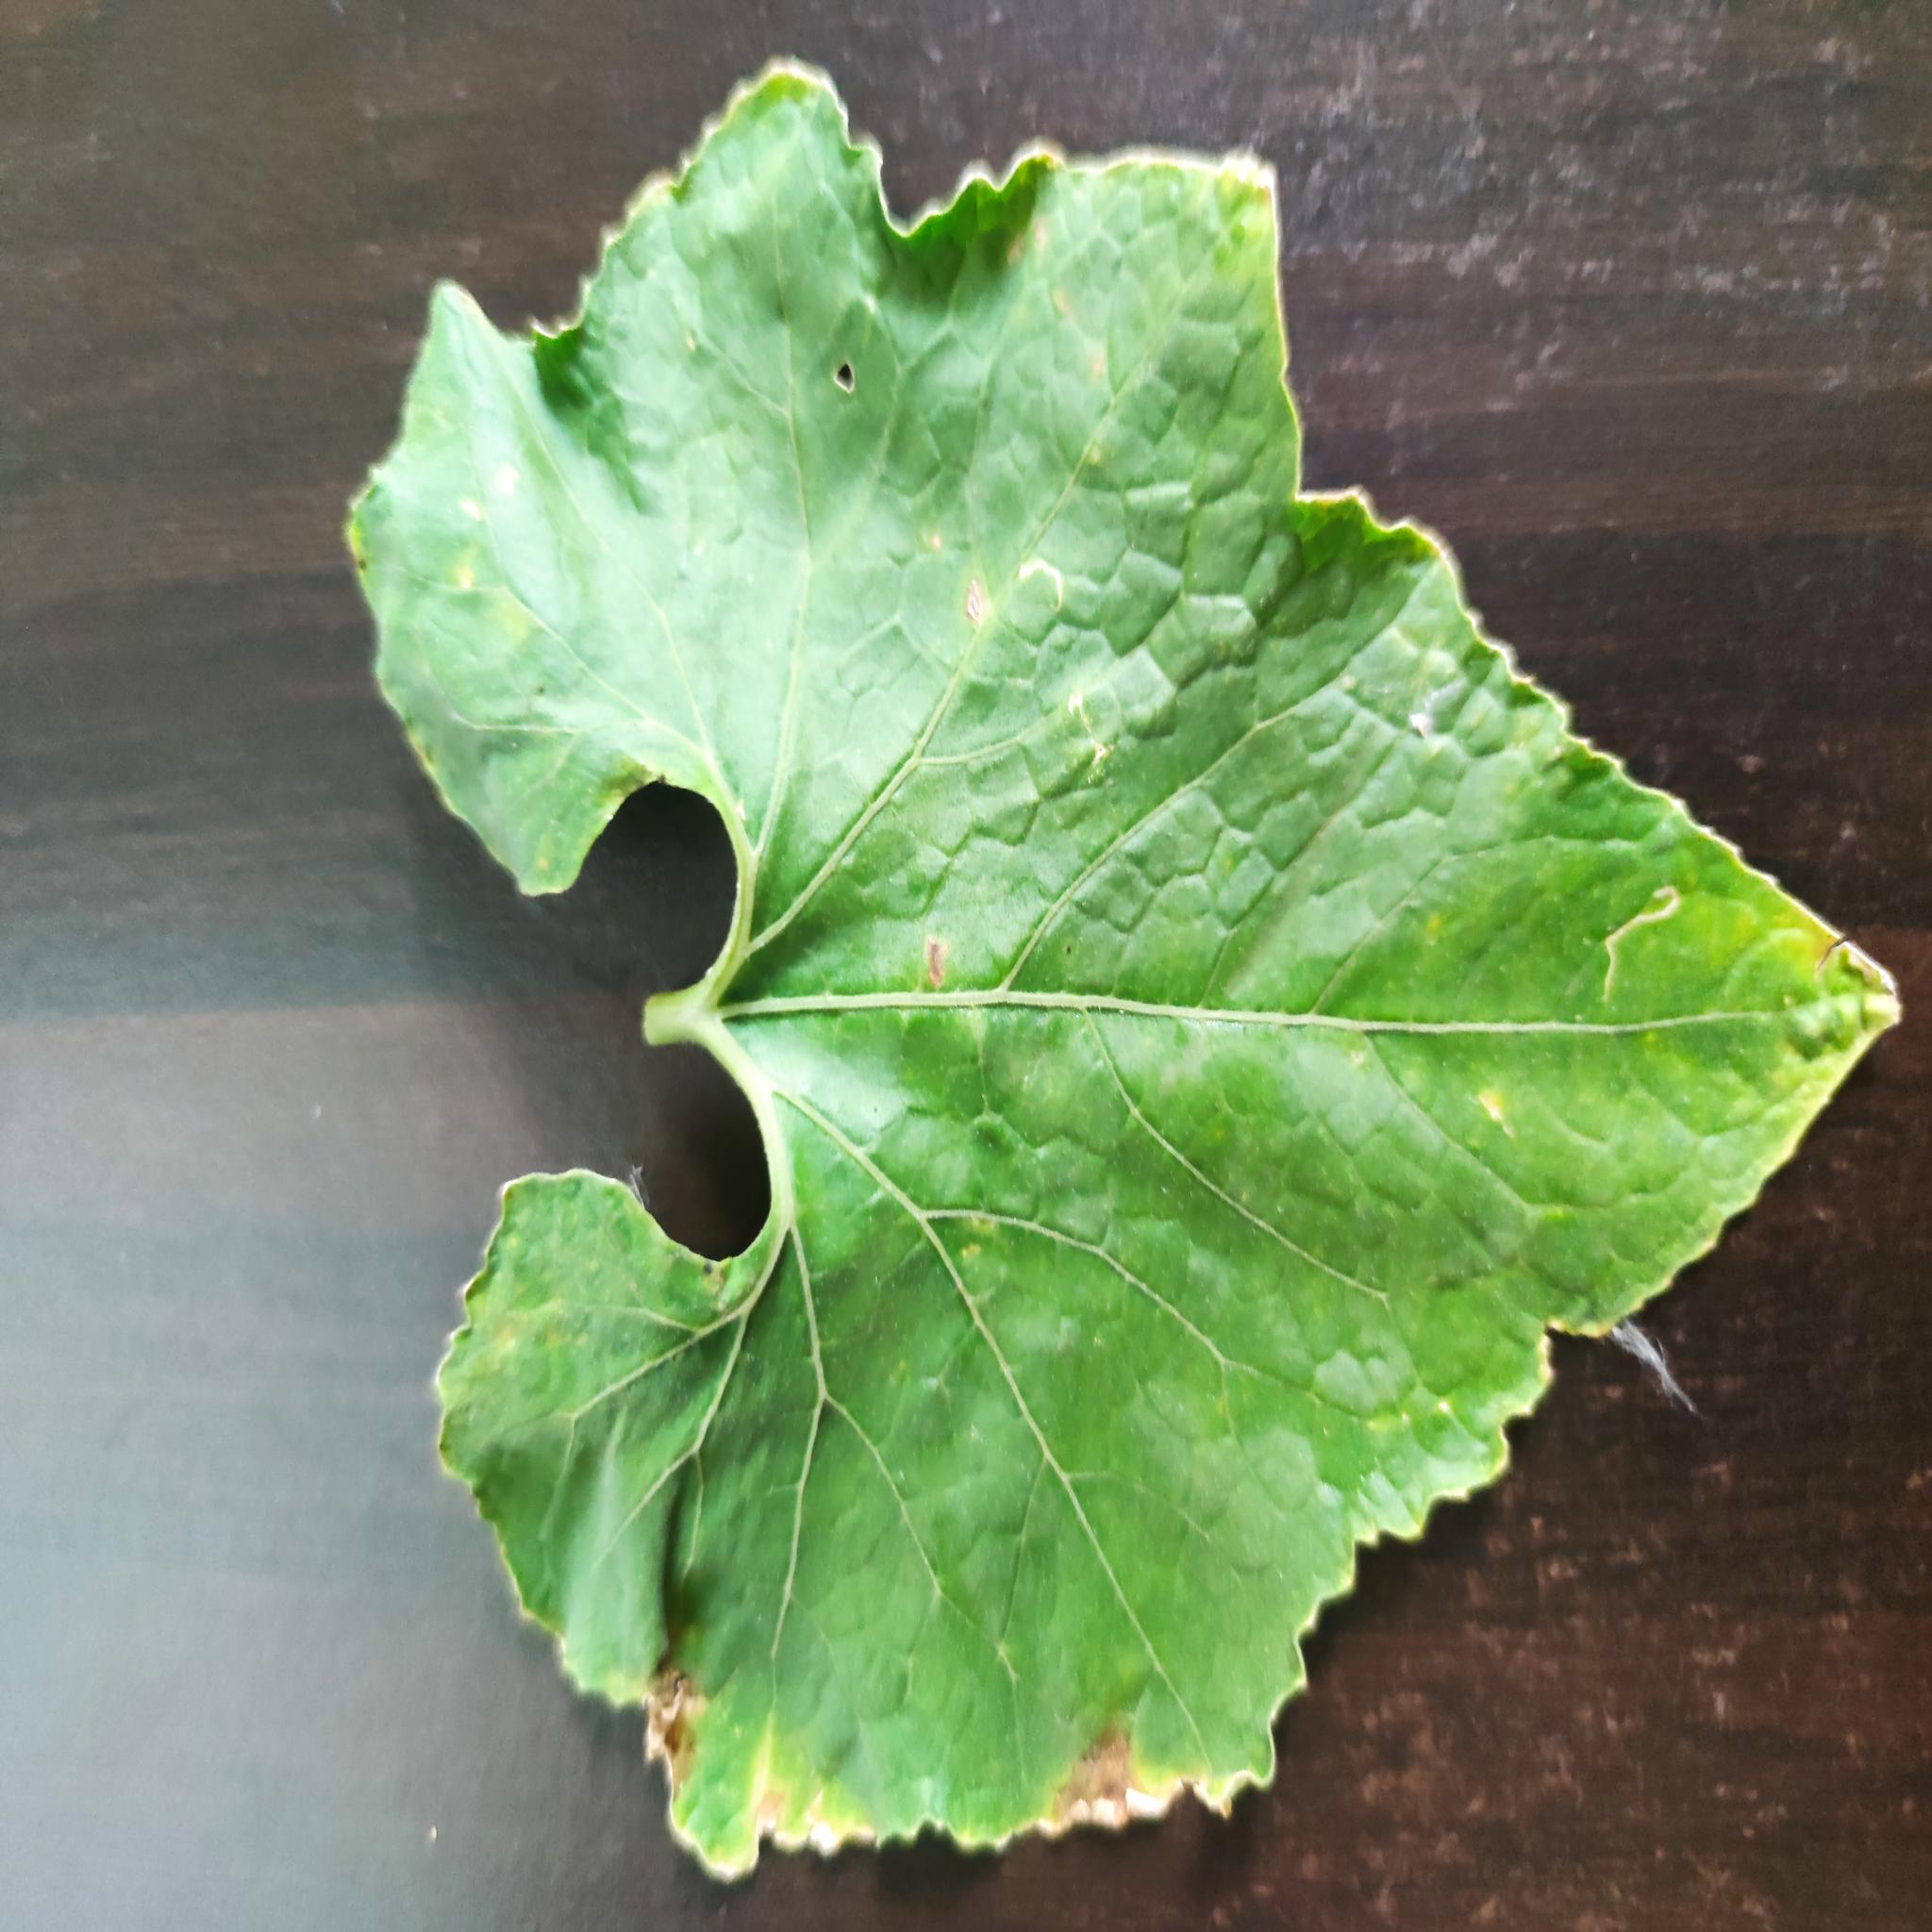
Label: Downy mildew